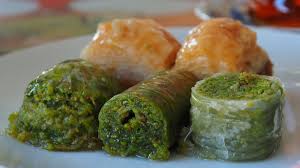
Yemek: baklava